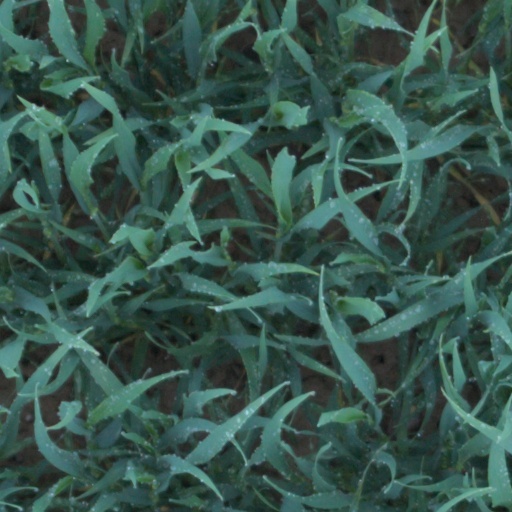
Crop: wheat